Apple Watch

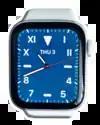

The Apple Watch Series 3 features a faster processor, the dual-core S3, Bluetooth 4.2 (compared to 4.0 on older models), a built-in altimeter for measuring flights of stairs climbed, increased RAM size, and is available in a variant with LTE cellular connectivity. Siri is able to speak through the onboard speaker on Apple Watch Series 3 due to the increased processing speed of the Watch.